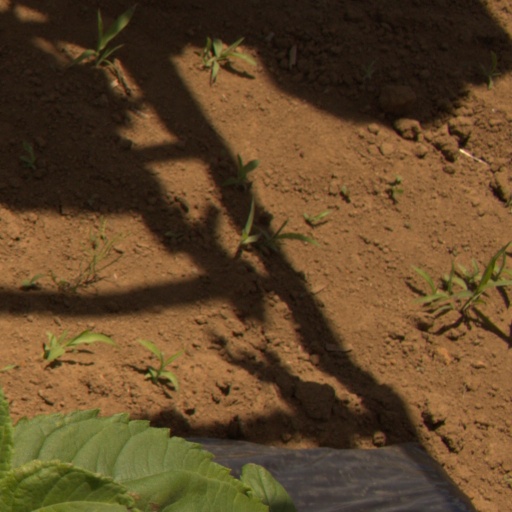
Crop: Jerusalem artichoke